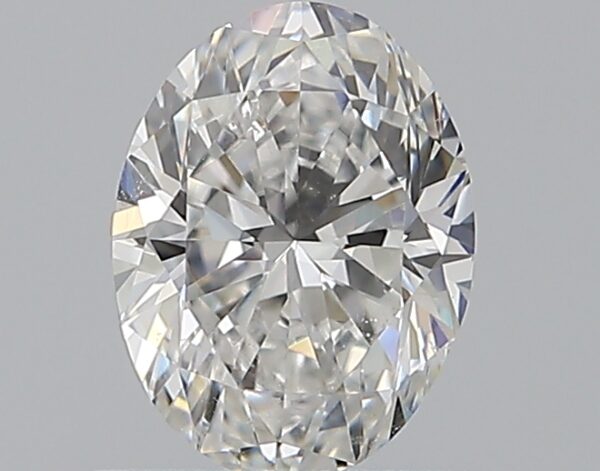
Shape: oval
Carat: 0.7
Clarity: SI1
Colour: E
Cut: VG
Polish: EX
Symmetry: GD
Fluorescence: N
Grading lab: GIA
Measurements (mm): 6.67 x 5.01 x 3.23